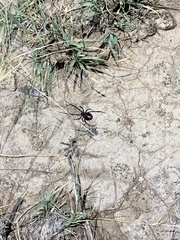
Species: Lactrodectus_hesperus